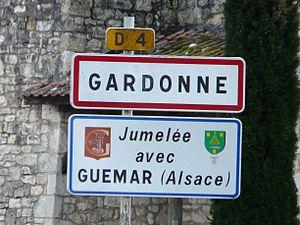
Jumelage sur panneau de signalisation, Gardonne, Dordogne, France.
Gardonne est une commune française située dans le département de la Dordogne, en région Nouvelle-Aquitaine.